Feminist pathways perspective

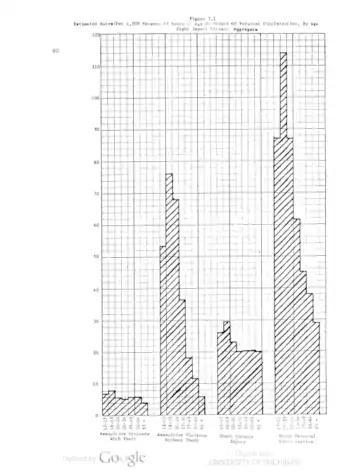

Age is strongly associated with victimization risk, especially for property and violent crimes. Victimization tends to be concentrated early in life. Young people are significantly more likely to experience violent victimization than older adults. Victimization risk peaks between ages 16 and 19. According to the National Crime Victimization Survey, the risk of victimization increases by 8 percent from ages 12 to 15 and 16 to 19. The opportunity perspective attributes this tendency to the way social activities are structured by age. Young adults are more likely to be in situations where they can be exposed to offenders, or engage in activities where they can be easily targeted.